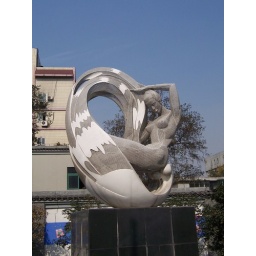
Strange but compelling statue of a woman and a bird (I think), on a street in Hangzhou.